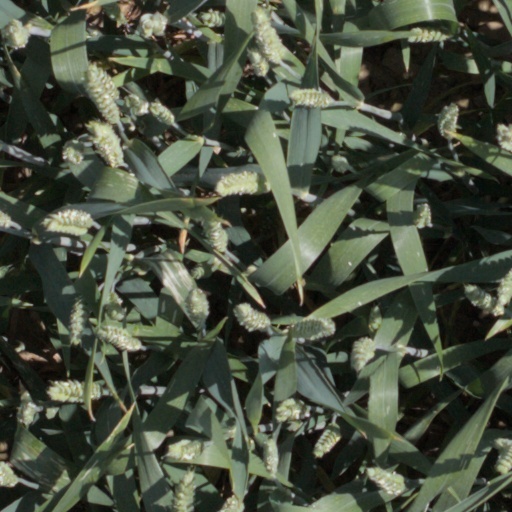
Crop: wheat